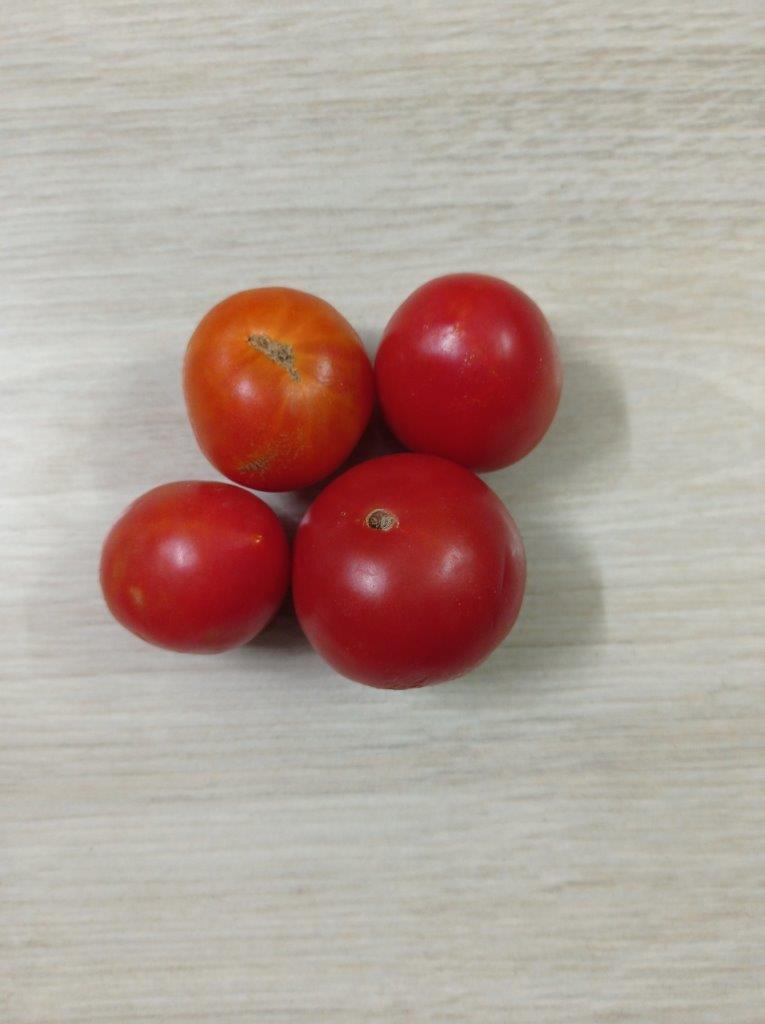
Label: Fresh